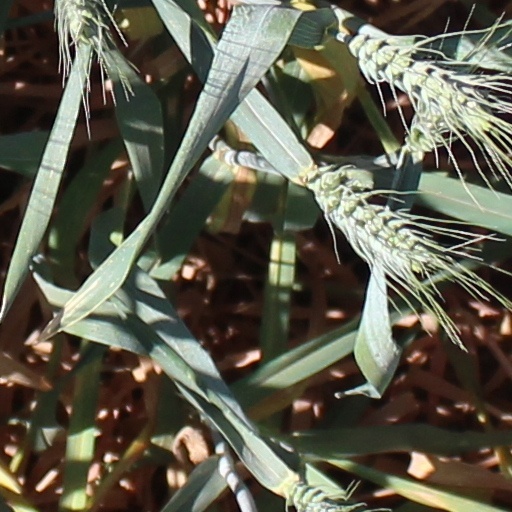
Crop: wheat